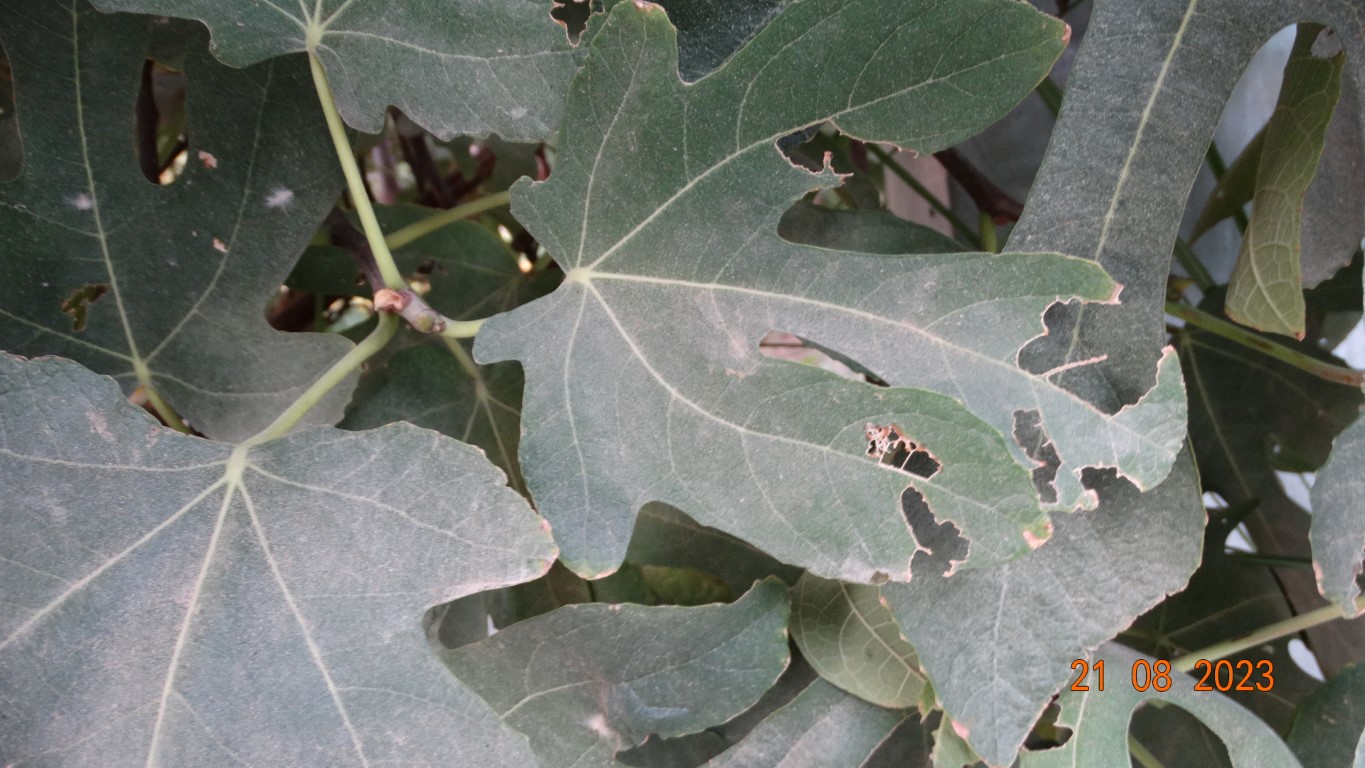
Label: infected